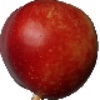
Label: nectarine